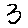
Label: 3